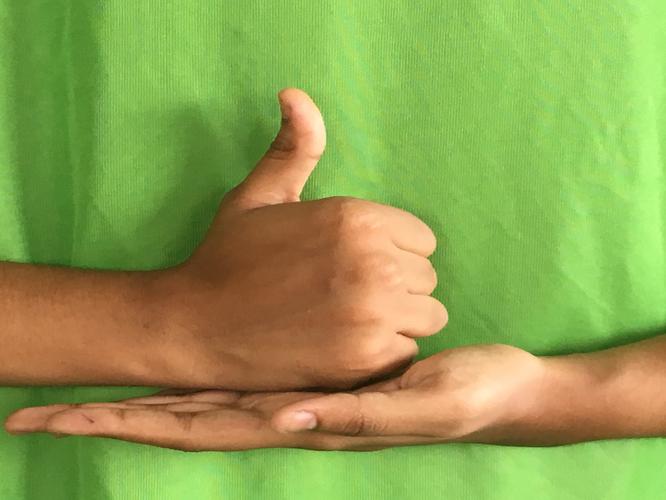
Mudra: Shivalinga
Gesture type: double_hand